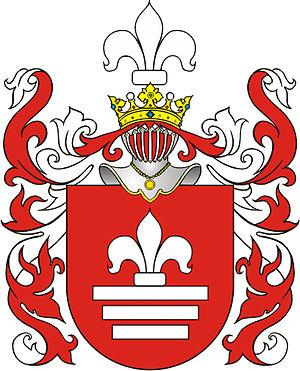
Les armoiries dans l'ancienne Pologne et la République des Deux Nations étaient l'emblème et le privilège de la seule noblesse. La réception des emblèmes armoriaux d'après les modèles occidentaux commença au milieu du XIIIe siècle et finit au milieu du XIVe siècle. A l'époque, il ne s'agissait pas de pièces héraldiques, mais seulement d'emblèmes représentant des objets concrets : des motifs animaliers, végétaux, astronomiques, militaires, agricoles. A partir de la deuxième moitié du XIVe siècle, apparaissent les noms héraldiques dérivés du cri des chevaliers rassemblés sous la même bannière lignagère sur un champ de bataille.